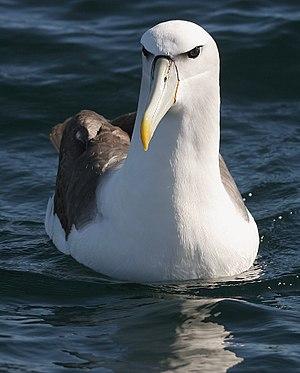
L'Albatros à cape blanche ou Albatros timide est une espèce d'oiseaux de mer de la famille des Diomedeidae.